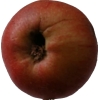
Label: Apple 17